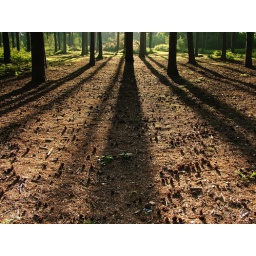
The pine forest in Black Park casts long shadows in the early morning sun